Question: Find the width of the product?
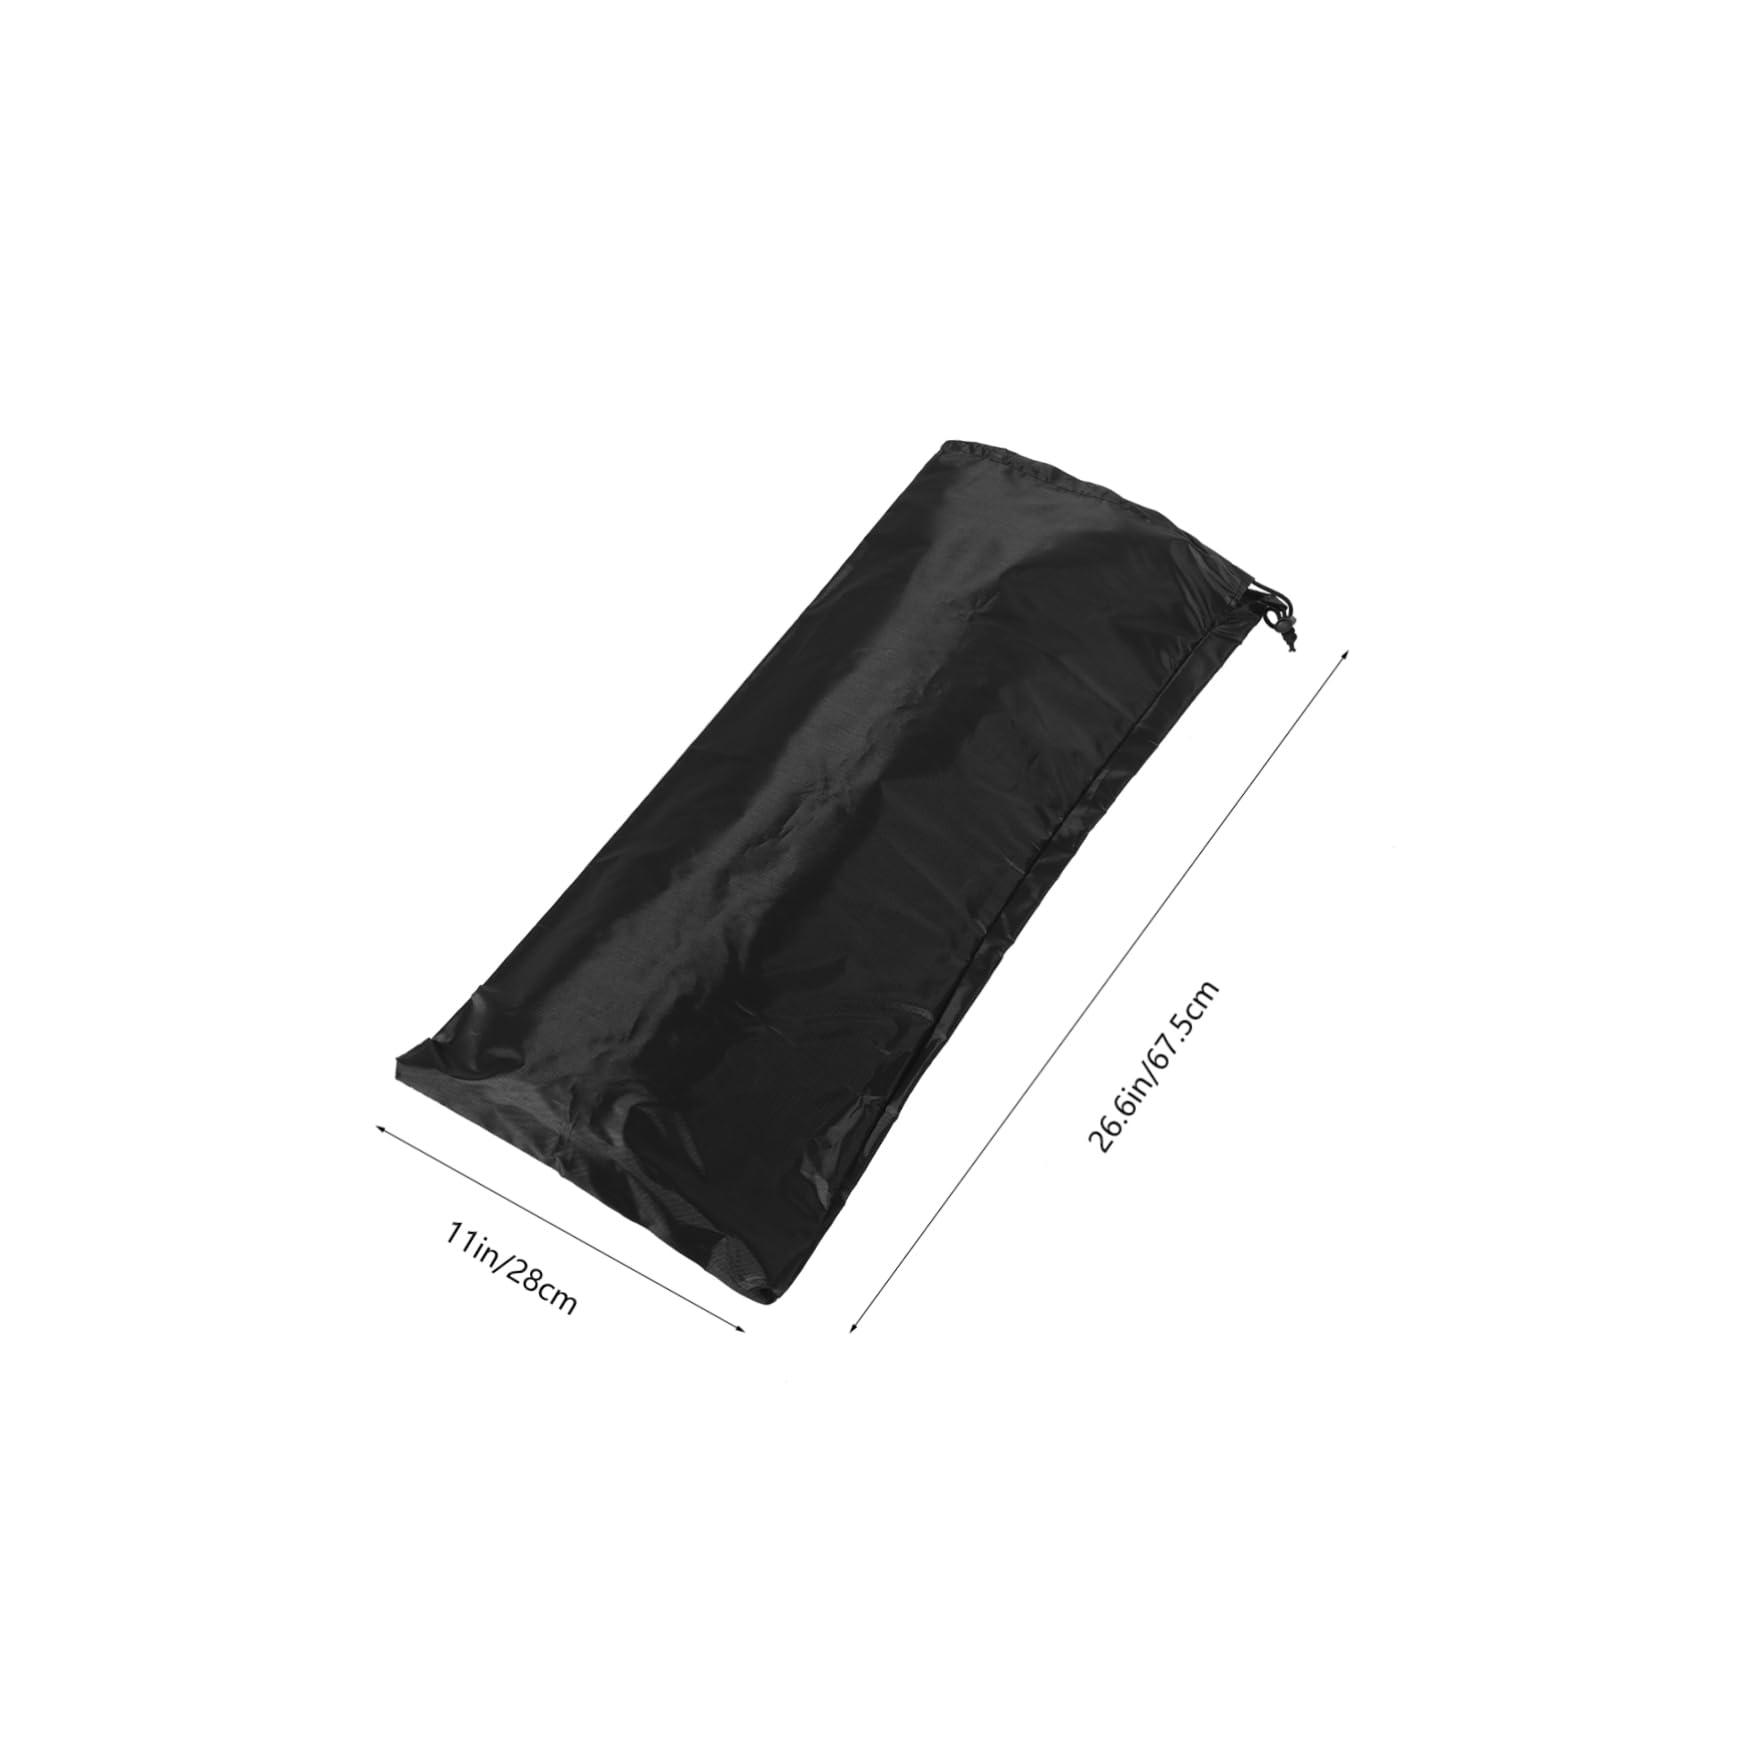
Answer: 28.0 centimetre